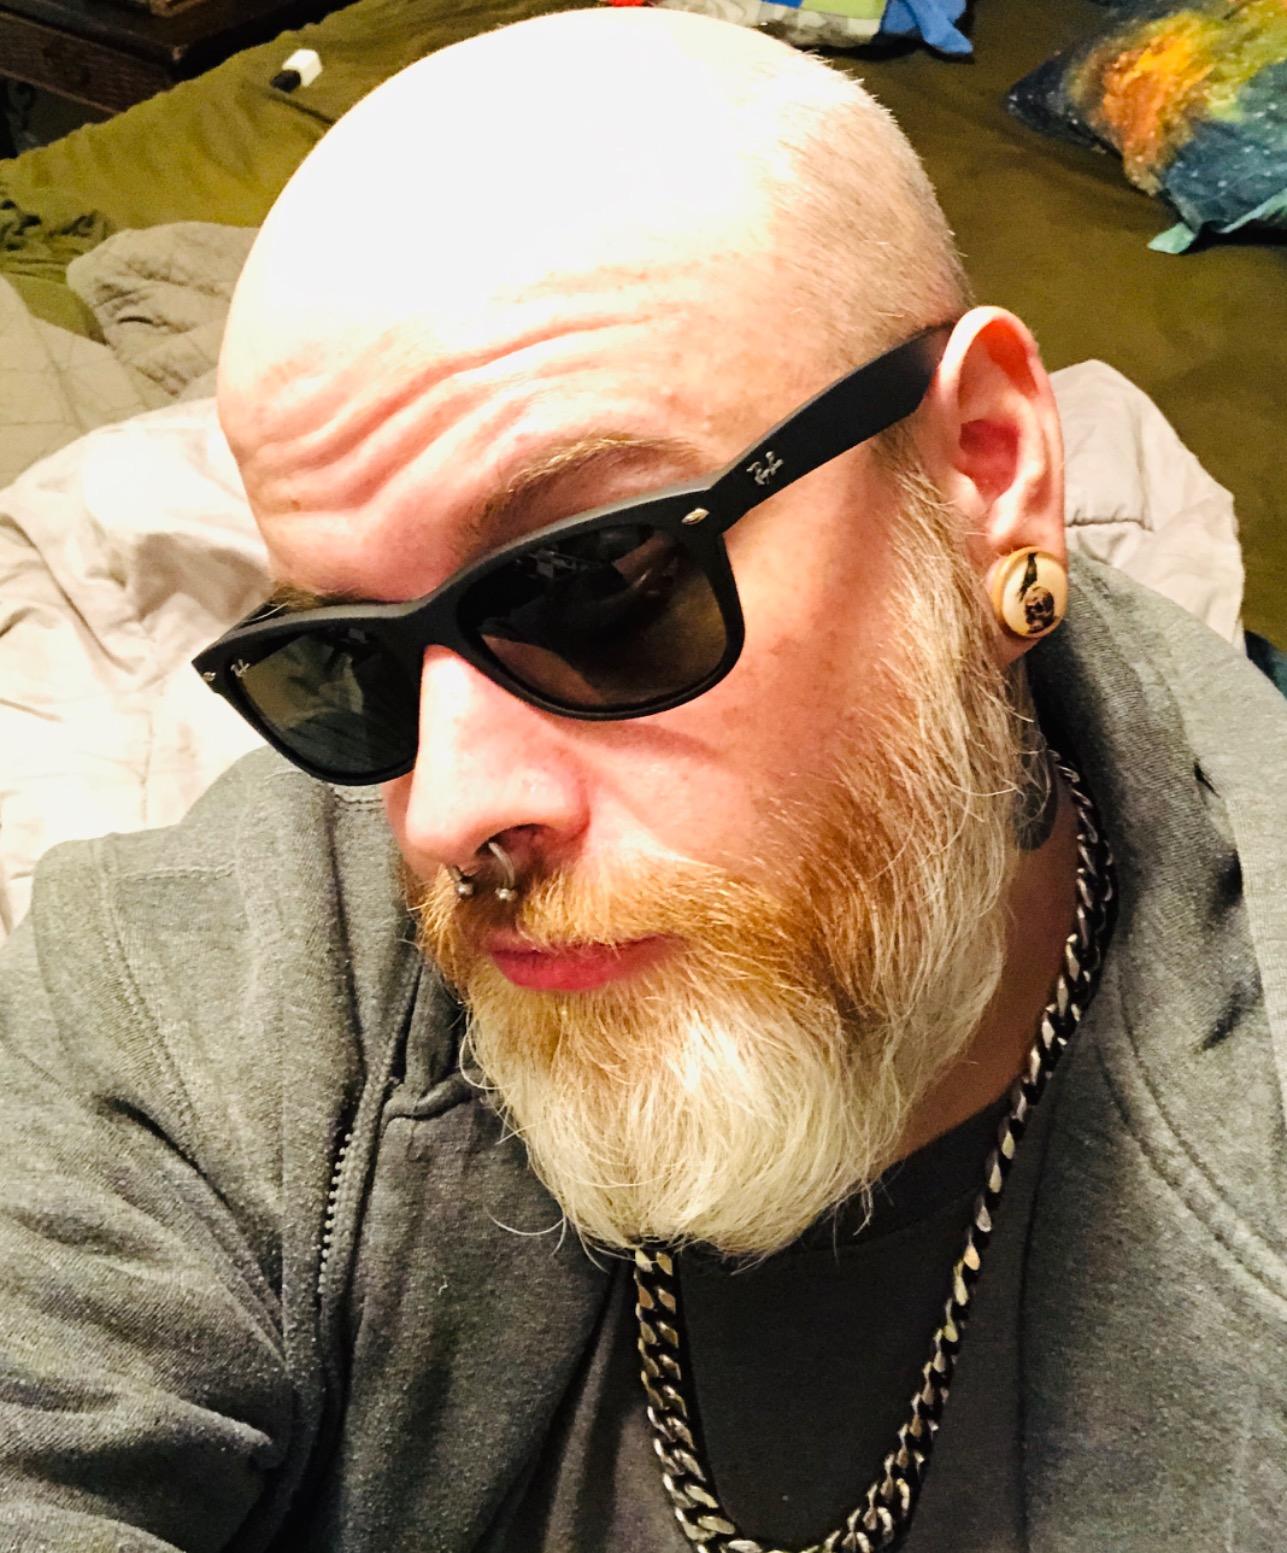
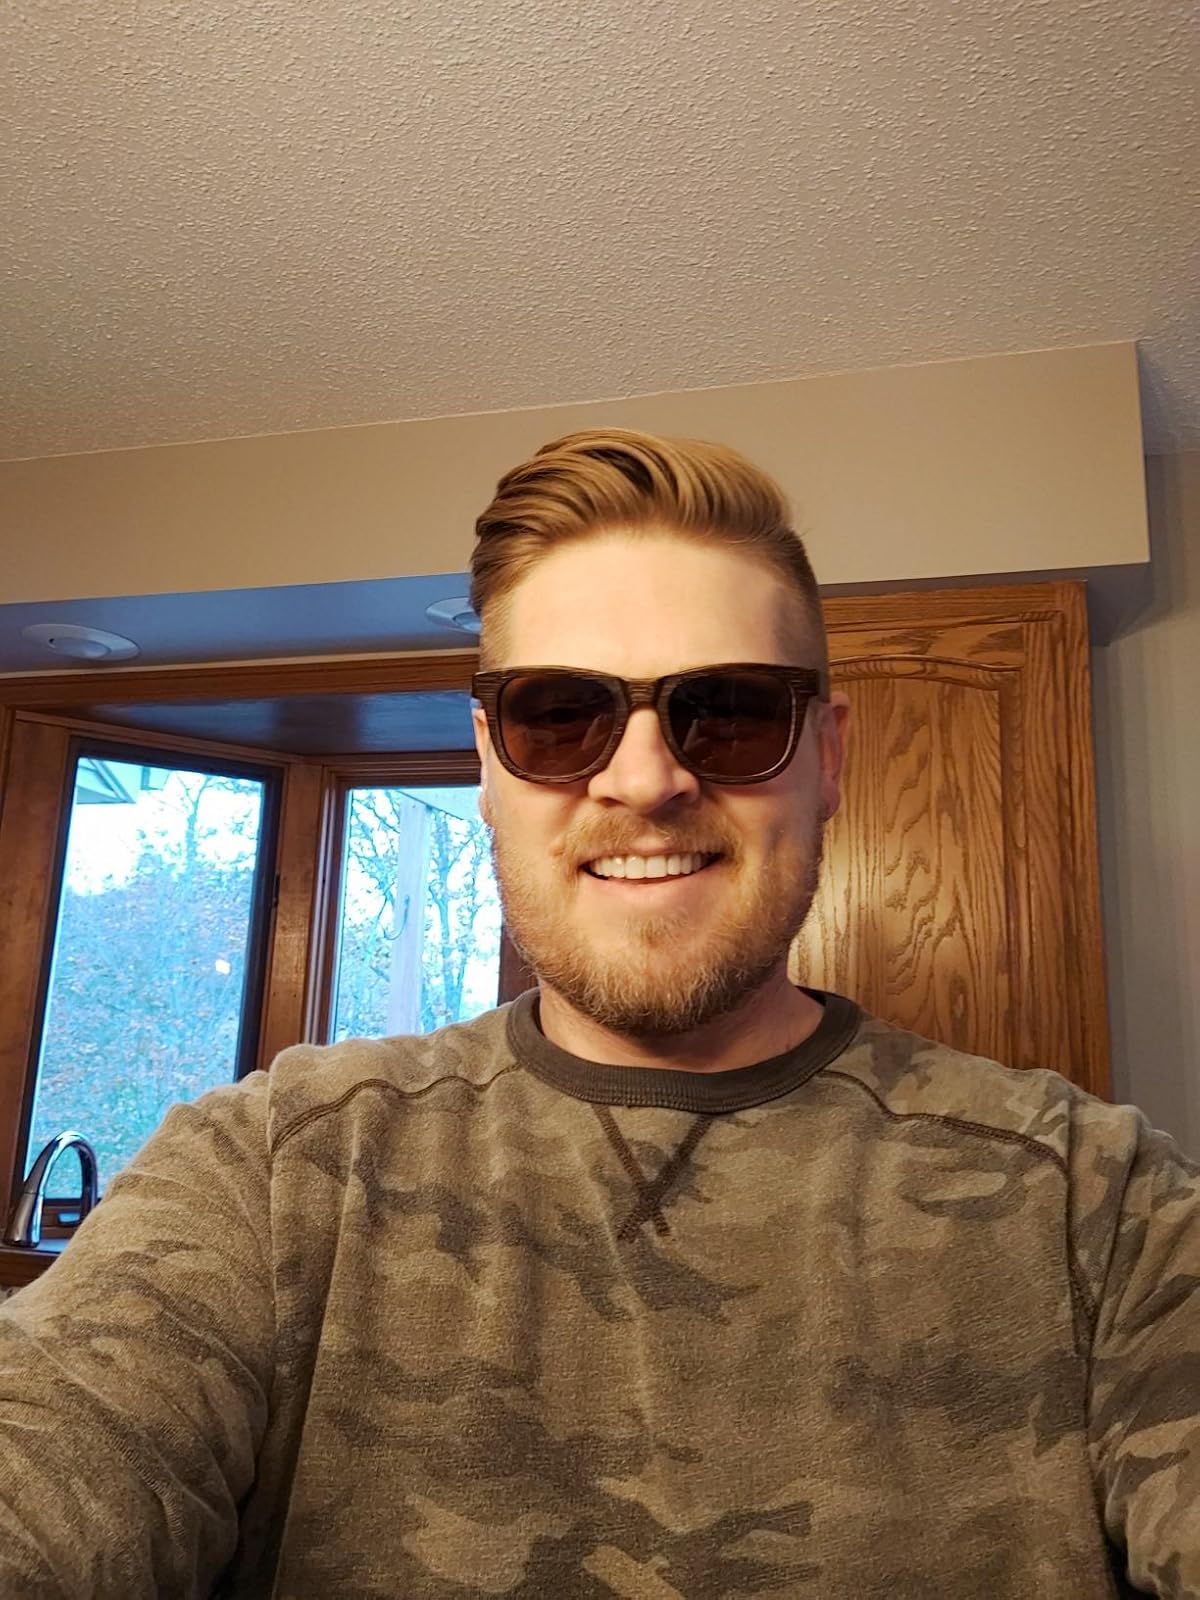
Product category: accessories_sunglasses
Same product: no